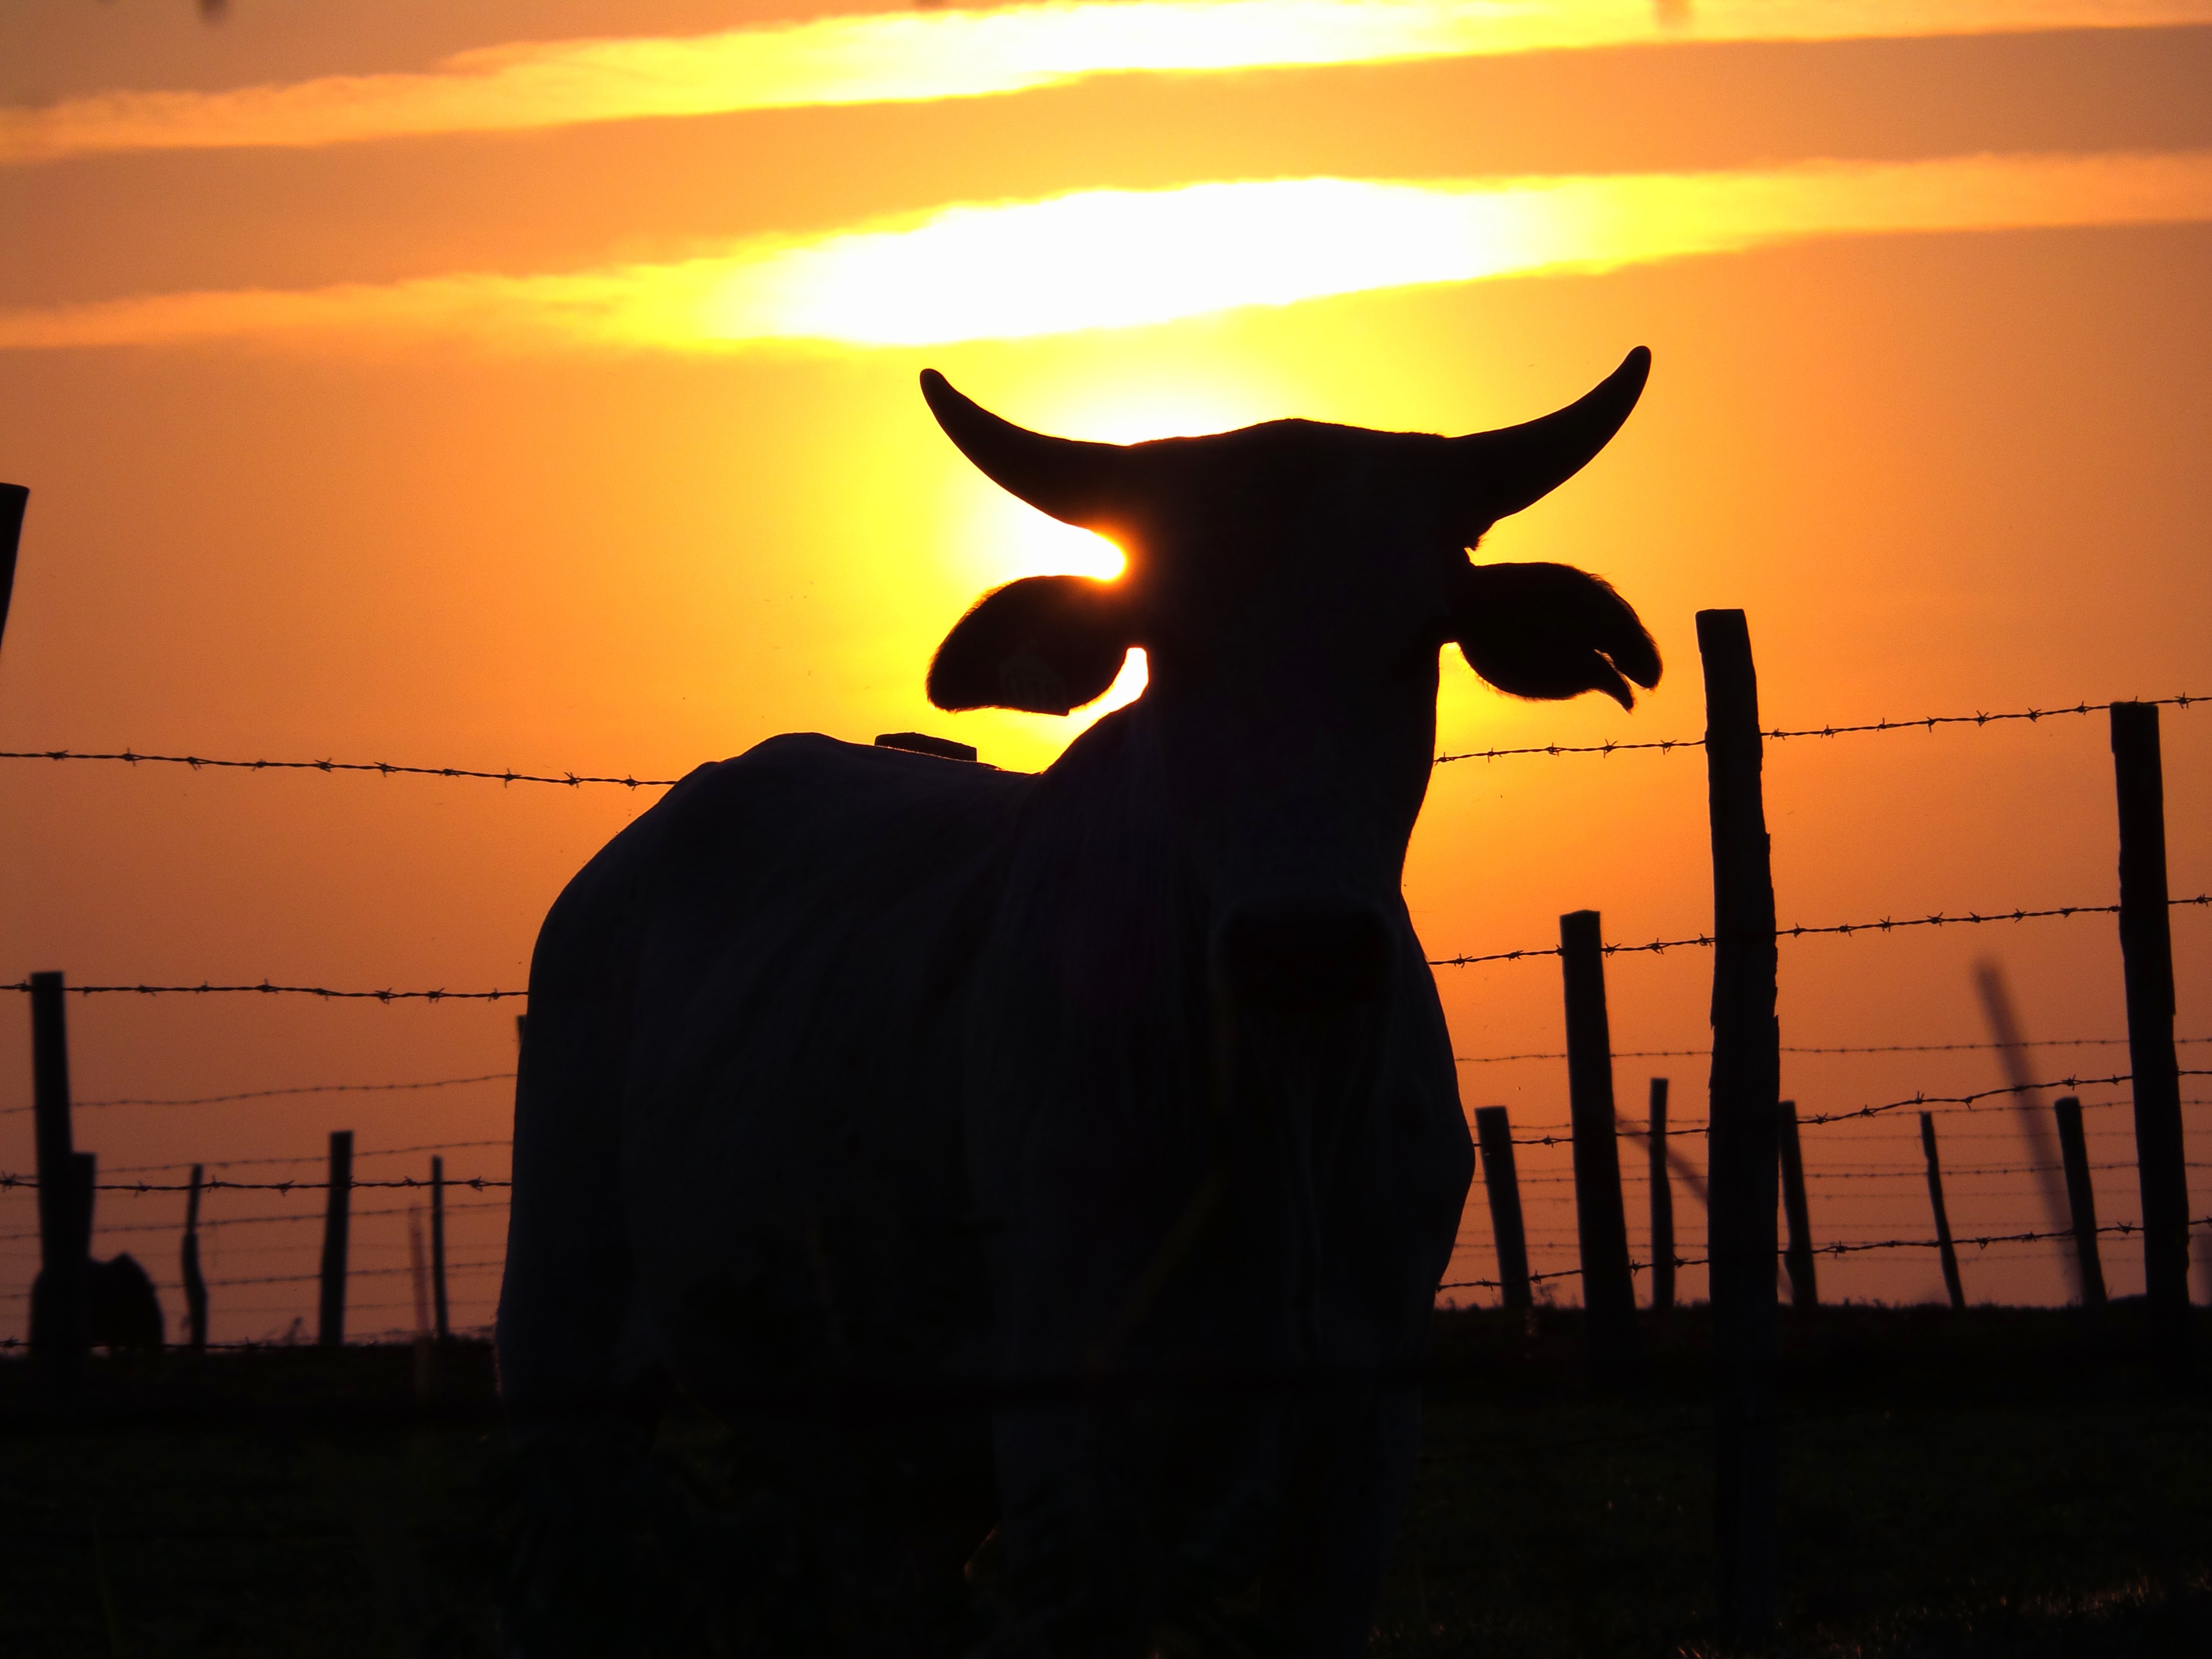
silhouette, sunrise, sunset, farm, morning, dawn, dusk, evening, rural, cow, cattle, pasture, veal, boi